Tactical objective

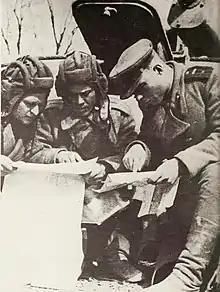
Soviet tank troops (Battle of Budapest, October 1944)

A tactical objective is the immediate short-term desired result of a given activity, task, or mission. While historically the term had been applied to military operations, in the 20th century, it has been increasingly applied in the fields of public safety, such as policing and fire-fighting, as well as commerce, trade planning, political, and international relations policy.